Akron Opera House

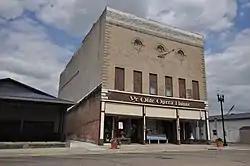

Akron Opera House is a historic building located in Akron, Iowa, United States. The American Insurance Company of Des Moines promised the local citizens that if they bought enough insurance policies they would build the town an opera house. The $18,000 building was completed in 1905, with the interior completed the next year. The first floor housed commercial space, with the opera house occupying the second and third floors. The 600-seat theatre featured a stage on the north end and balcony and main floor seating. The first play was the disappointing "The Homeseekers" on February 15, 1906. The first opera was "The Rajah of Altara" on February 28, 1906. Akron was on a circuit that brought traveling companies of actors, musicians and politicians to rural communities. In addition to musical and theatrical performances, the theatre hosted lyceum speakers, medicine shows, school events, boxing matches, basketball games, dances, Chautauqua’s, political gatherings, and church activities. The building was listed on the National Register of Historic Places in 2012.